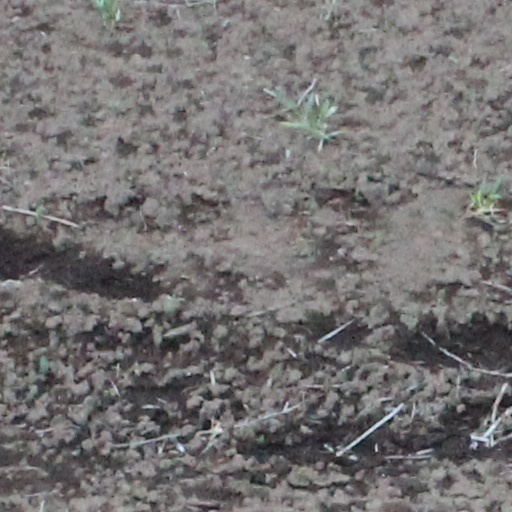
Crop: wheat